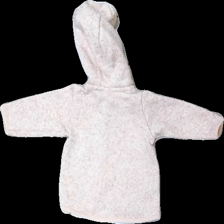
View: back
Type: Cardigan
Category: Children
Brand: H&M
Colors: White, Pink
Material: 100% polyester
Cut: Regular
Size: 62
Season: All
Damage location: bottom center
Damage 2 location: middle right
Damage 3 location: top center
Price range: 50-100
Recommended usage: Reuse
Description: rosa kofta med luva och dragkedja